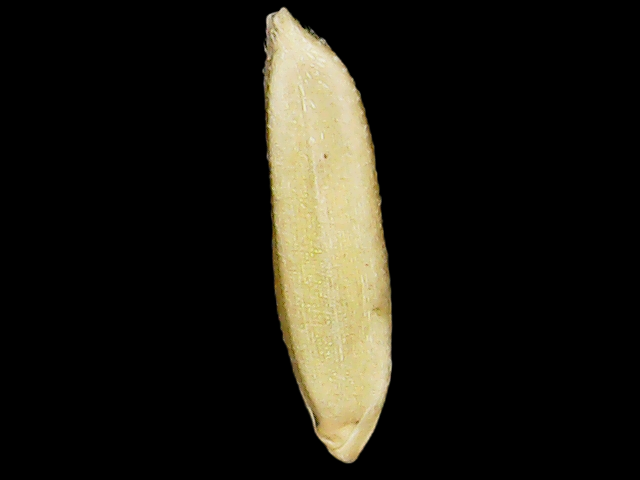
Rice variety: Binadhan21